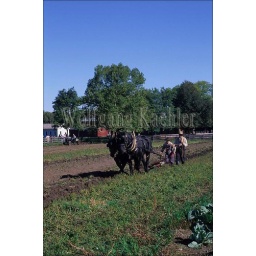
Usa, michigan, near detroit, dearborn, greenfield village, horse team plowing field